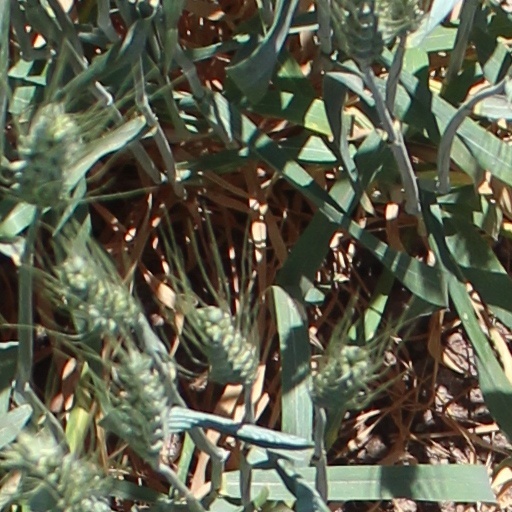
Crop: wheat